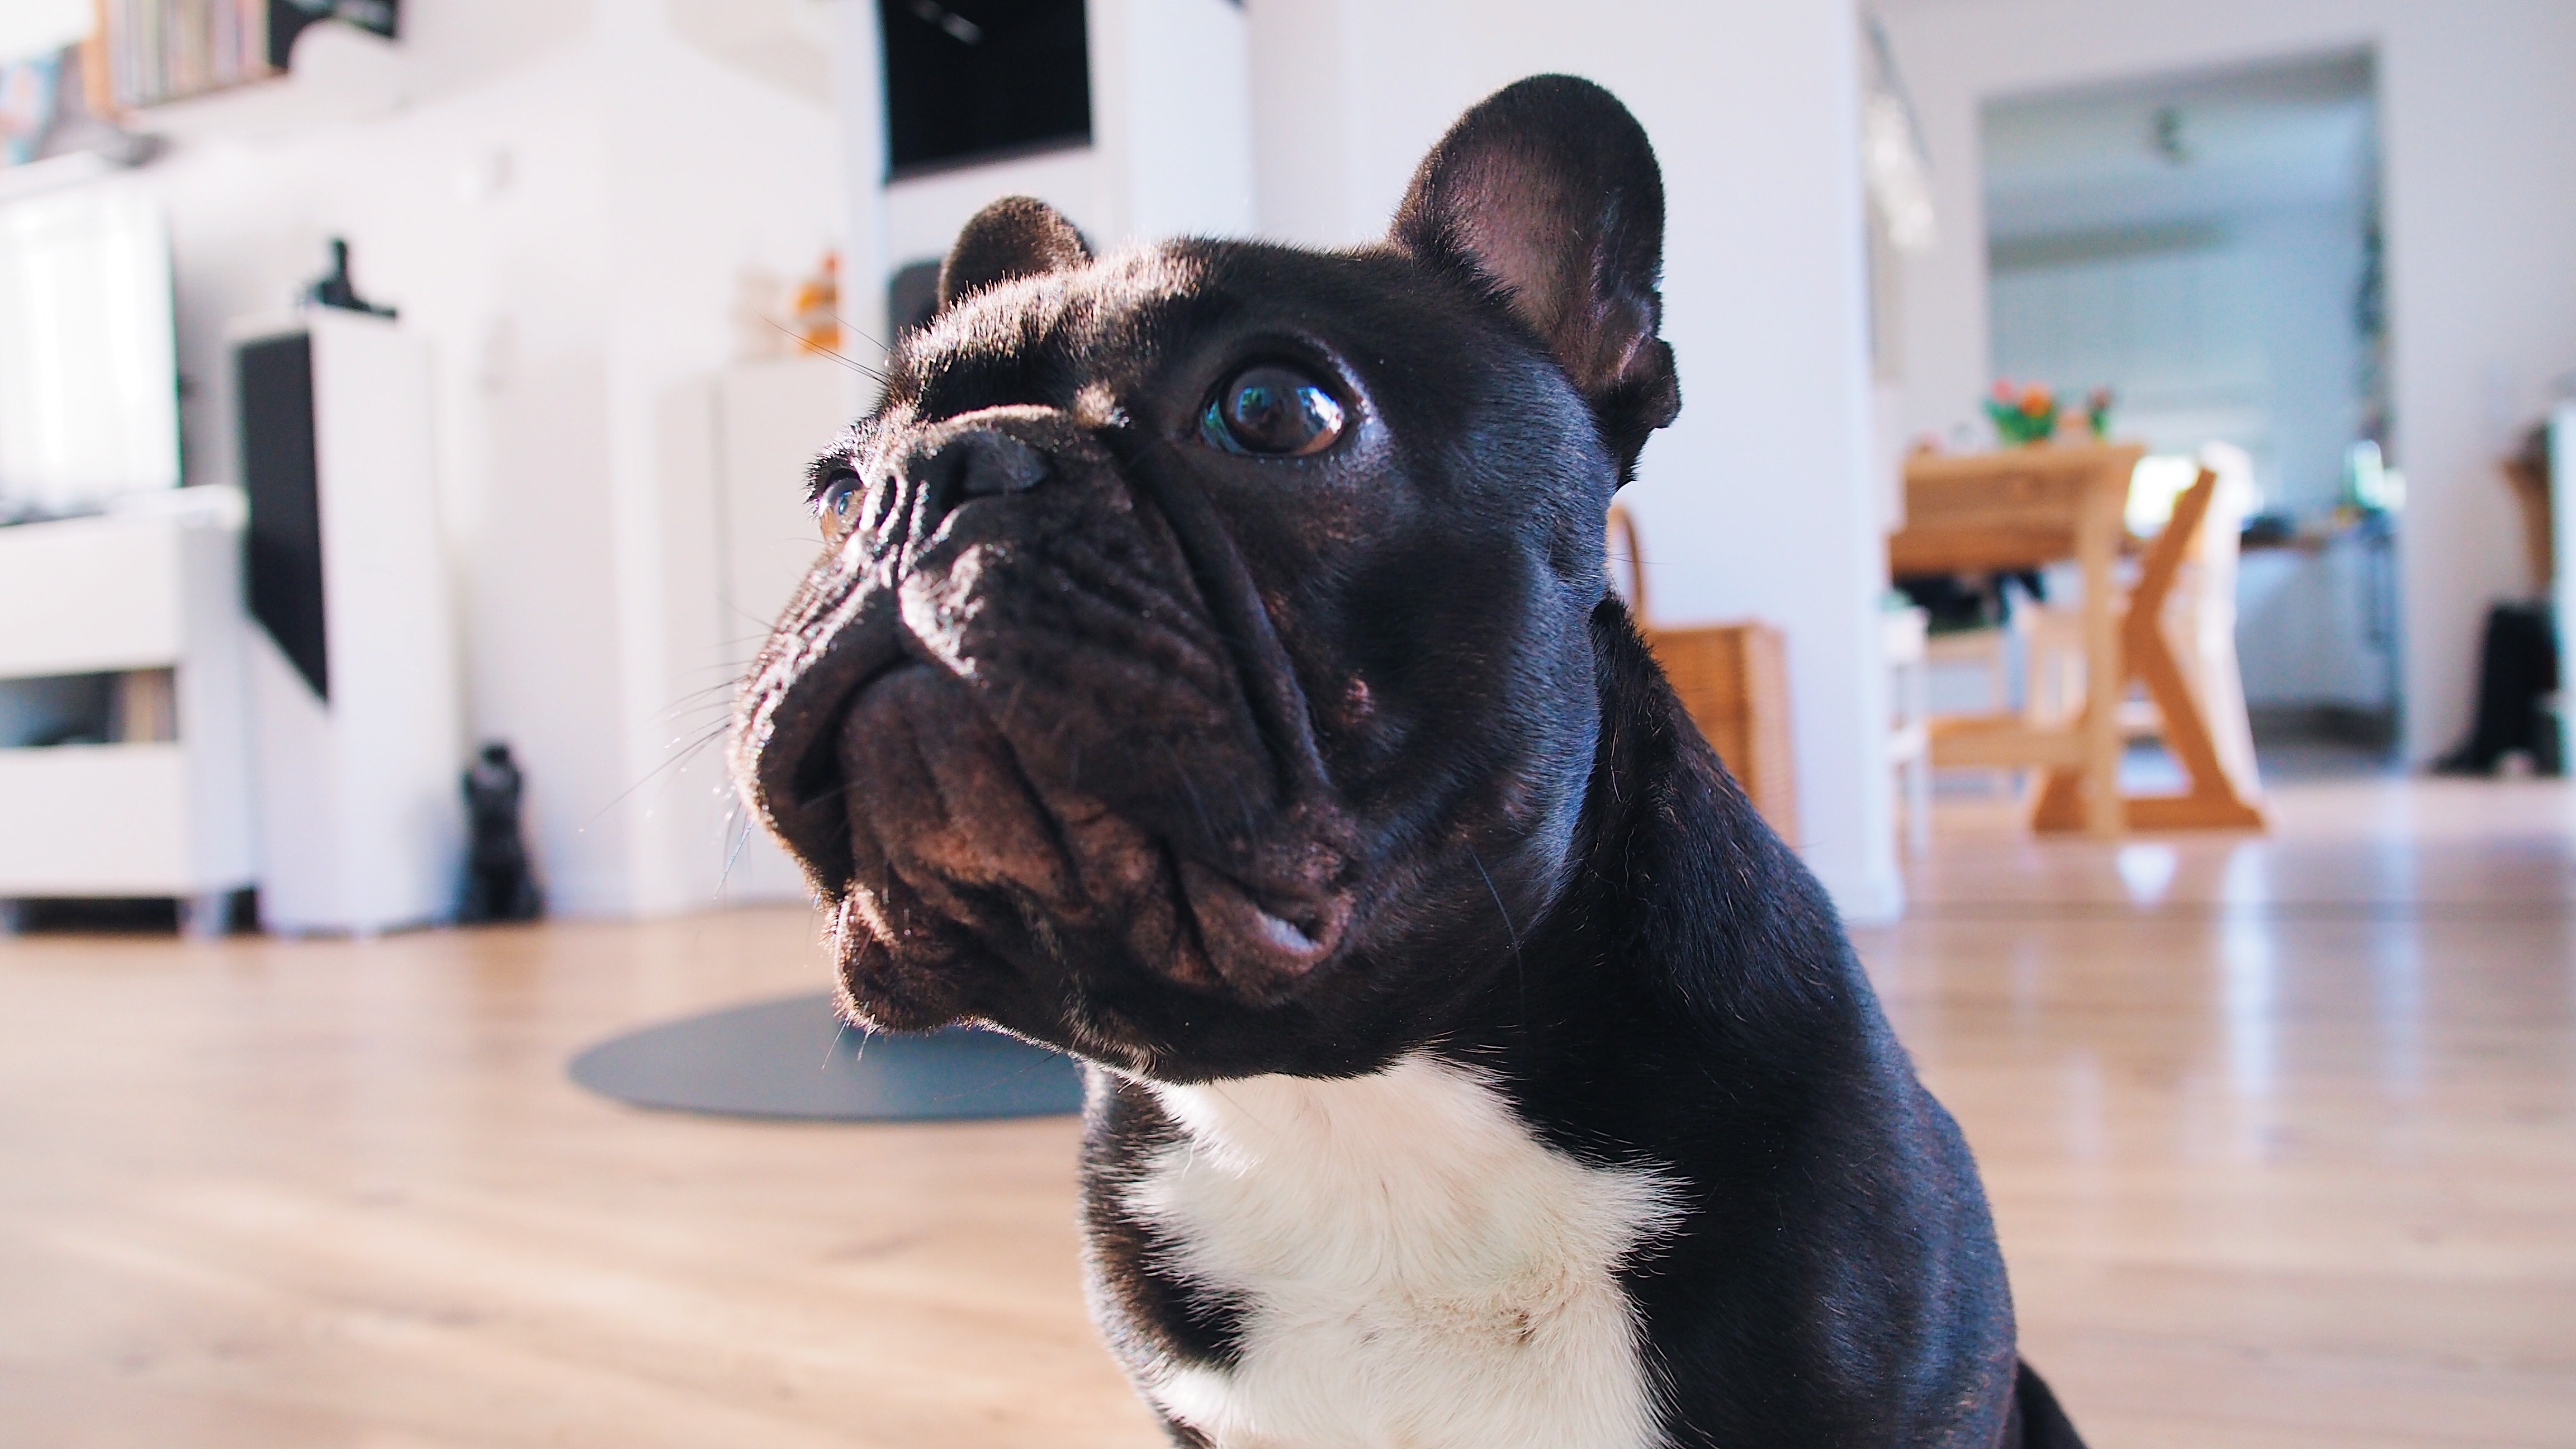
dog, mammal, vertebrate, canidae, french bulldog, dog breed, bulldog, snout, toy bulldog, olde english bulldogge, companion dog, carnivore, non sporting group, old english bulldog, Molosser, fawn, sporting group, puppy, rare breed dog, american bulldog, australian bulldog